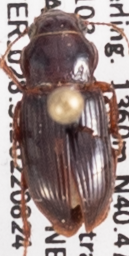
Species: Cratacanthus dubius
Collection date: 2022-08-24
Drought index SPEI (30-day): -0.786
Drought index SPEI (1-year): -1.578
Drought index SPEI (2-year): -1.69